Why England Slept

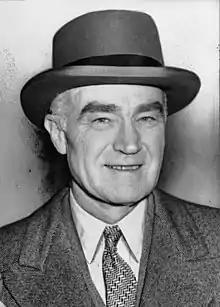
Influential publishing magnate Henry Luce wrote the foreword

The book was originally intended to be no more than a college thesis. It was rated "magna cum laude" by Professor Henry A. Yeomans and "cum laude plus" by Professor Carl J. Friedrich. However, Kennedy's father, Joseph P. Kennedy Sr., keen to elevate his son's reputation, encouraged Kennedy to convert the thesis into book form and publish it. He then enlisted the highly influential publishing magnate Henry Luce to write the foreword, and his friend Arthur Krock, former bureau chief of "The New York Times", to assist in redrafting the thesis, which had originally been titled "Appeasement At Munich."